Herbst maneuver

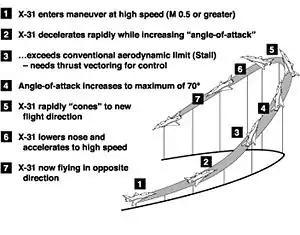
A diagram of the Herbst maneuver. (NASA)

The Herbst maneuver (also known as a J-turn) is an air combat maneuver that uses post-stall technology such as thrust vectoring and advanced flight controls to achieve high angles of attack. The Herbst maneuver allows an aircraft to quickly reverse direction using a combination of high angle-of-attack and rolling. Though categorized with Pugachev's Cobra, which is popular at airshows, the Herbst maneuver is considered more useful in combat.